VY Canis Majoris

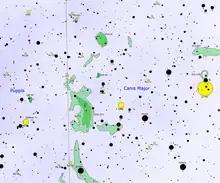
Map of the giant molecular cloud Sharpless 310 and its surroundings

Combining data from the mentioned telescope with others from the Keck in Hawaii it was possible to make a three-dimensional reconstruction of the envelope of the star. This reconstruction showed that the star's mass loss is much more complex than expected for any red supergiant or hypergiant. It became clear that the bows and nodules appeared at different times; the jets are randomly oriented, which prompts suspicion they derive from explosions of active parts of the photosphere. The spectroscopy proves the jets move away from the star at different speeds, confirming multiple events and directions as with coronal mass ejections. Multiple asymmetric mass loss events and the ejection of the outermost material are deduced to have occurred within the last 500 to 1,000 years, while that of a knot near the star would be less than 100 years. The mass loss is due to strong convection in the tenuous outer layers of the star, associated with magnetic fields. Ejections are analogous to—but much larger than—coronal ejections of the Sun.